Paratrigona subnuda

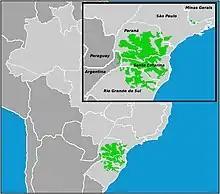
The Moist Forests of Brazil which is the habitat of "Paratrigona Subnuda" and where their underground nests can be found.

Paratrigona subnuda, commonly known as the jataí-da-terra ("ground jataí"), is a species of eusocial stingless bee in the family Apidae and tribe Meliponini. These social bees are prevalent in Neotropical moist forests, including Brazilian Atlantic and other South American forests. They inhabit spherical nests in moist underground environments with their forest habitats. Within their Neotropical habitats the "P. subnuda" is considered to be a very successful and common species of bee. "P. subnuda"’s main source of food is pollen and nectar from a large variety of native Mesoamerican tropical plants. They have been extensively studied due to social conflicts arising from single mate behaviors and particular virgin behaviors. "P. subnuda" also exhibits the particular daily behavior in which they open the nest entrance at dawn and close the entrance at dusk when all their activities are done.